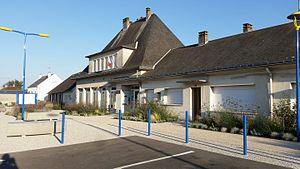
La mairie de Jallans, Eure-et-Loir, France.
Jallans est une commune française située dans le département d'Eure-et-Loir en région Centre-Val de Loire.